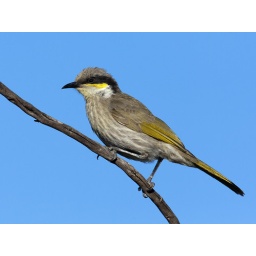
A quite common garden bird in my area. This looks like a younger bird because of the yellow gape.